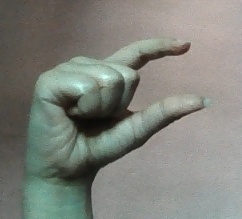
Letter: dal